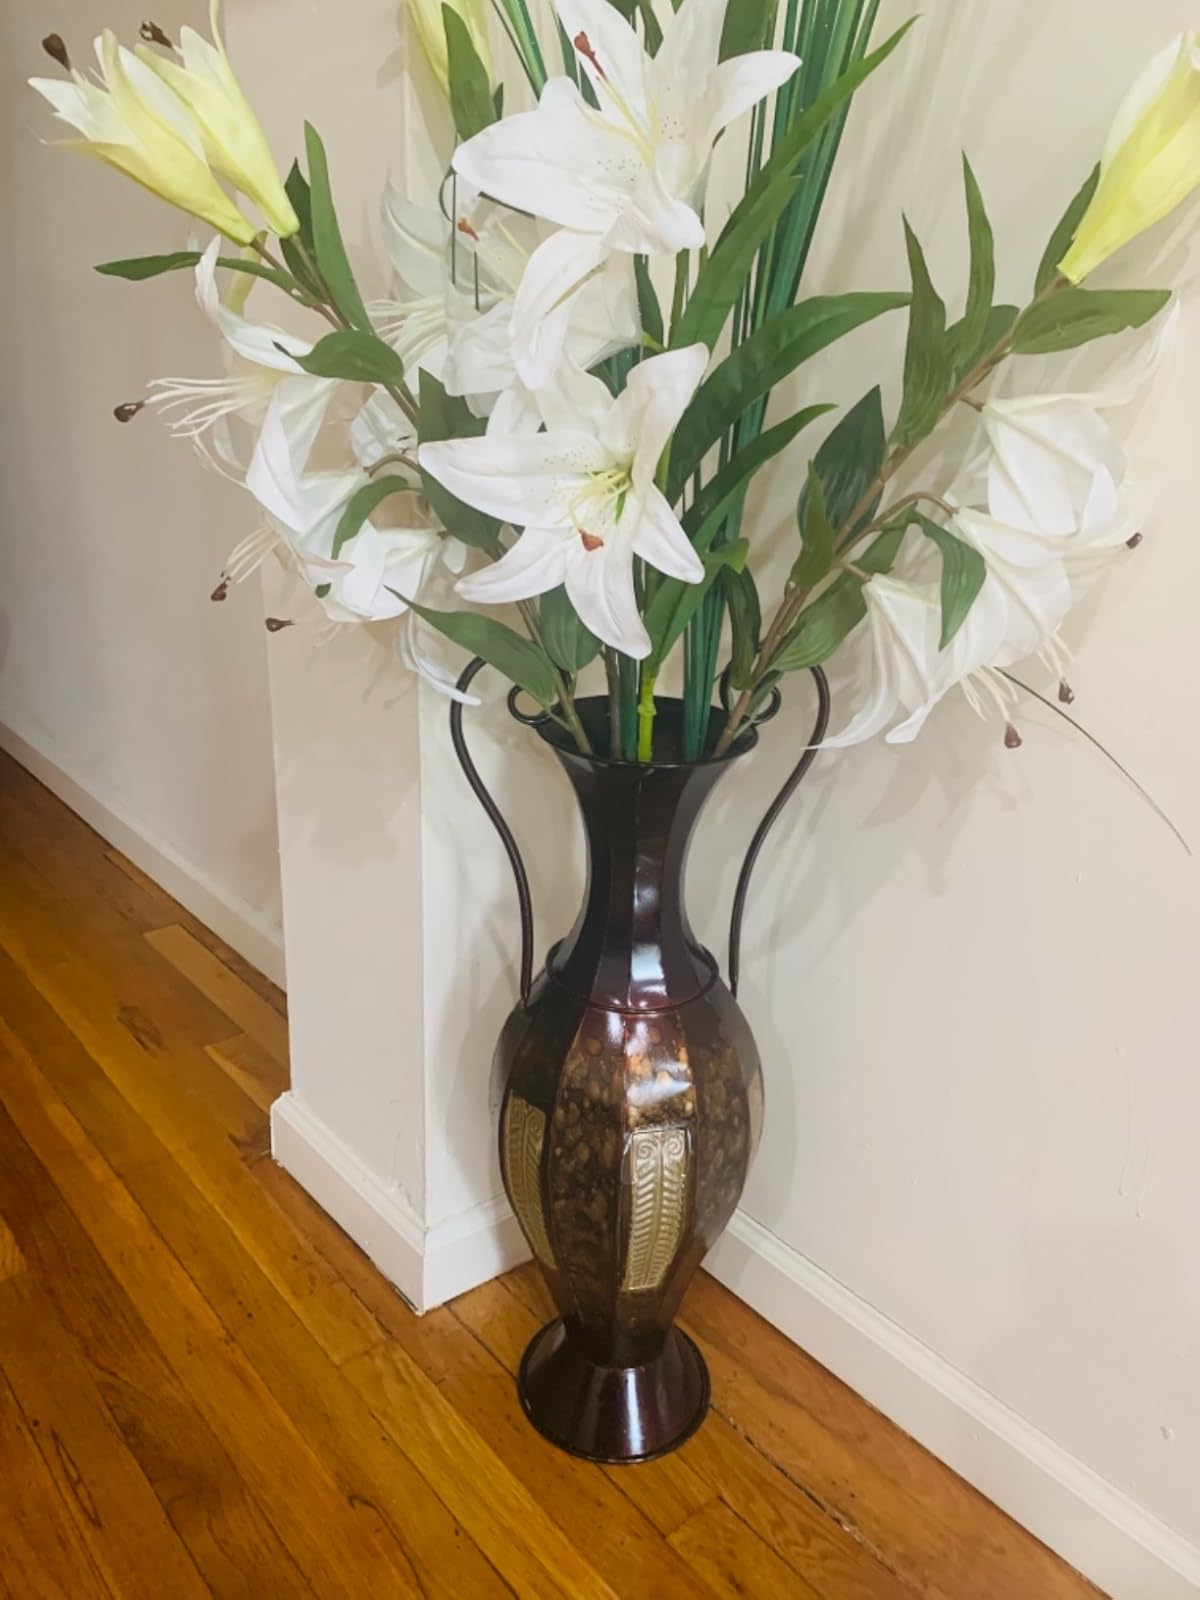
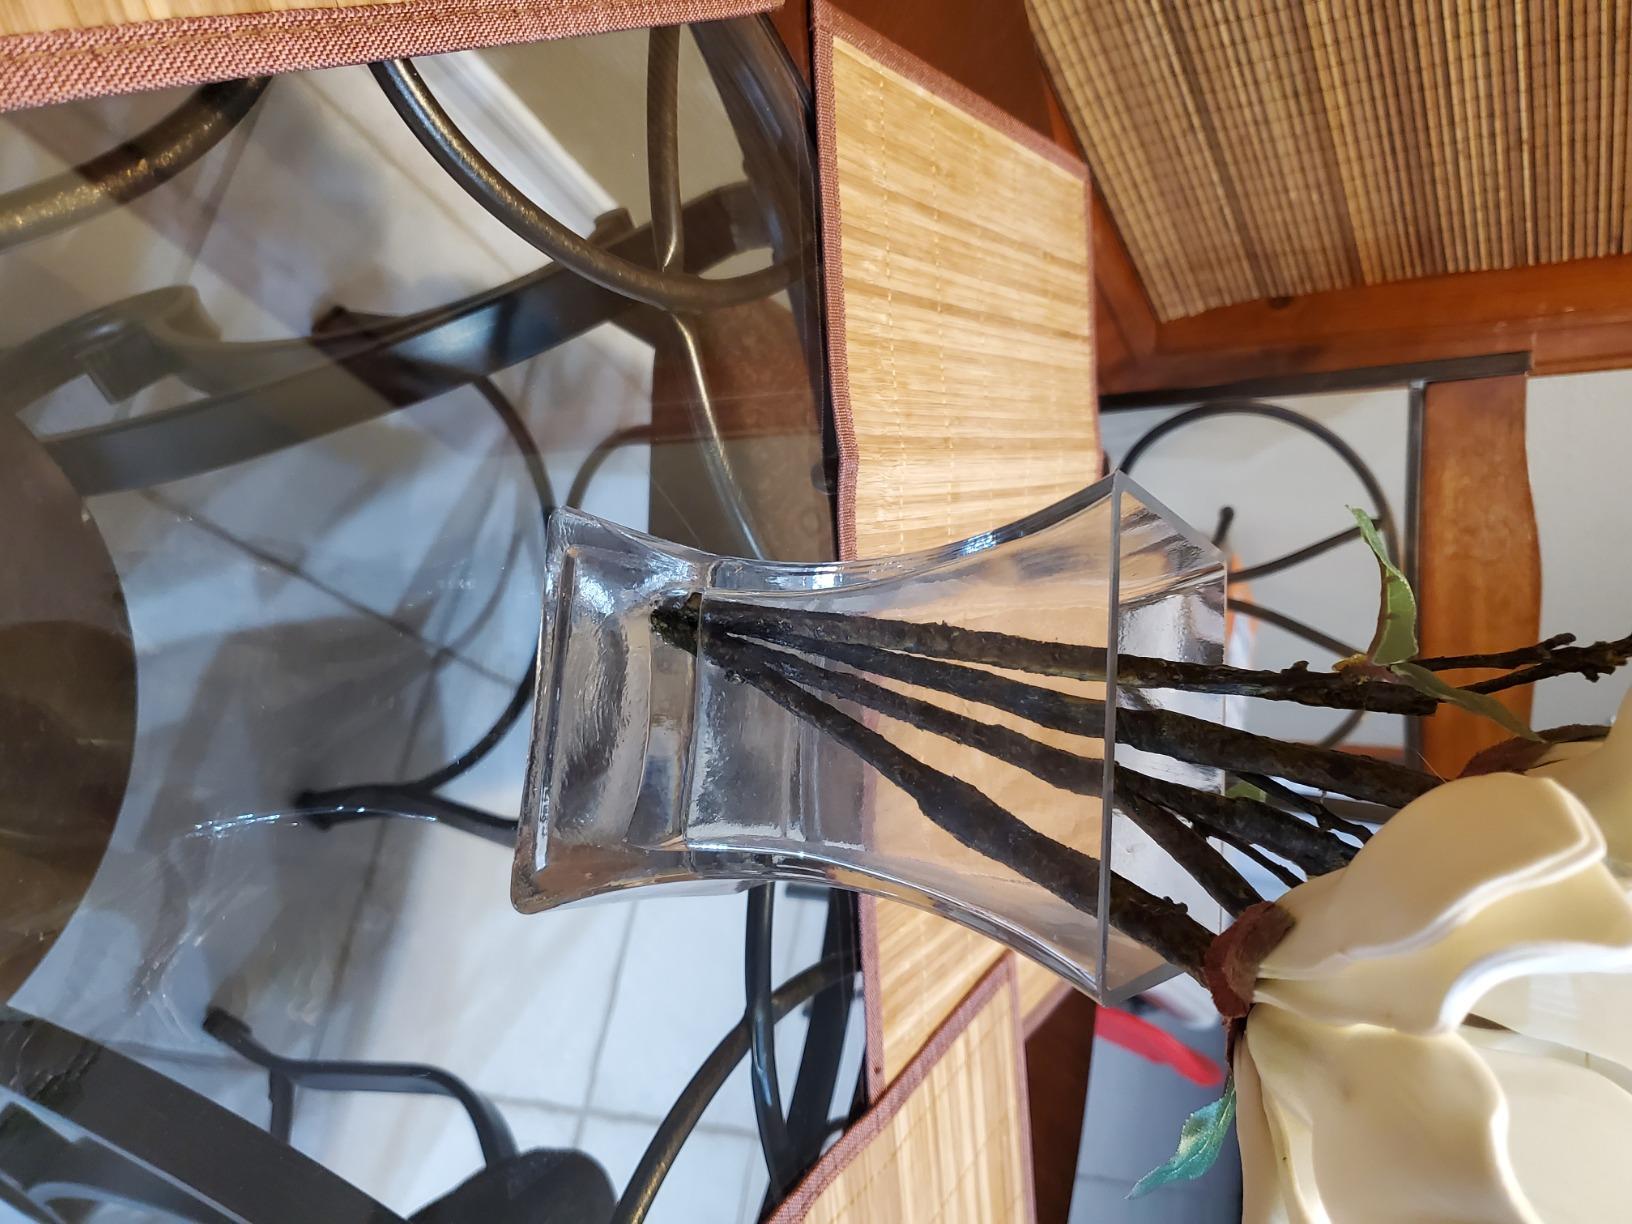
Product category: vase
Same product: no